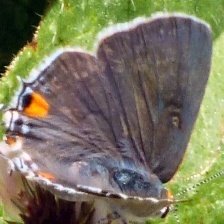
Species: GREY HAIRSTREAK
Butterfly family (ImageNet category): lycaenid_butterfly